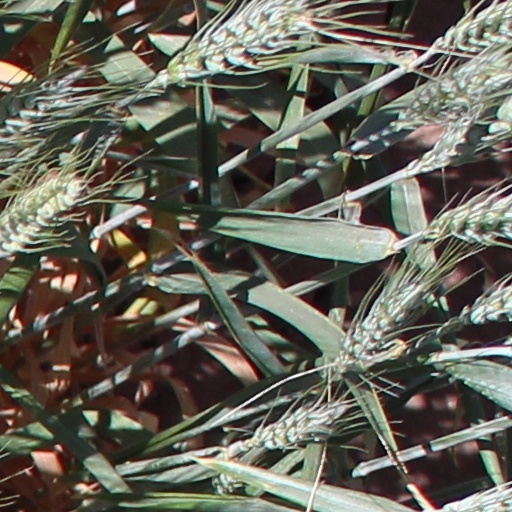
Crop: wheat